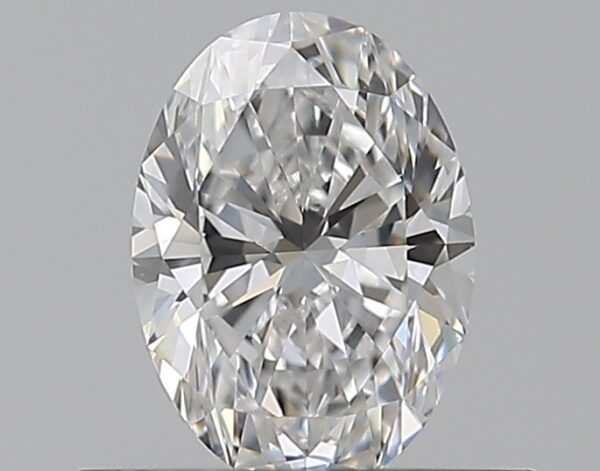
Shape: oval
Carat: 0.5
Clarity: VVS2
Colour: E
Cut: EX
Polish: EX
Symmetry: VG
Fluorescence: F
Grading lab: GIA
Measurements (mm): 6.09 x 4.38 x 2.8